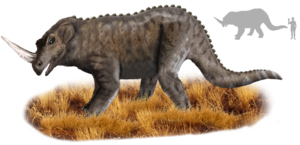
L'Emela-ntouka est le nom d'une créature légendaire vivant dans la région du bassin du fleuve Congo et des marécages du Likouala à la frontière de la république du Congo et du Cameroun.